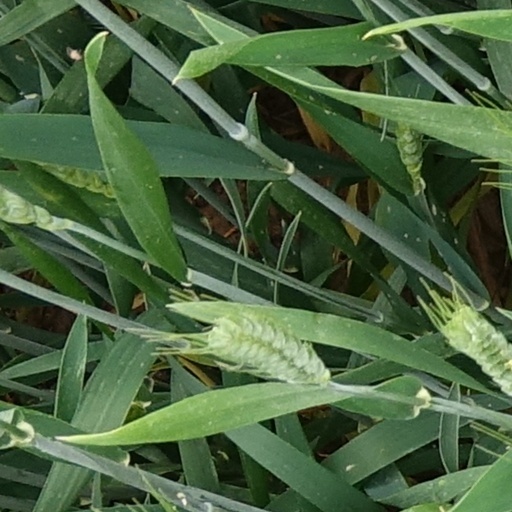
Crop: wheat